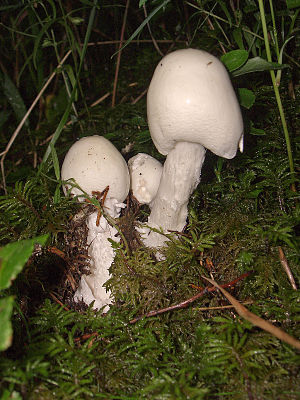
Fluesvamp / Forekomst
Fluesvamp er en slægt af svampe. De hører til gruppen af større hatsvampe og har følgende typiske fællestræk: